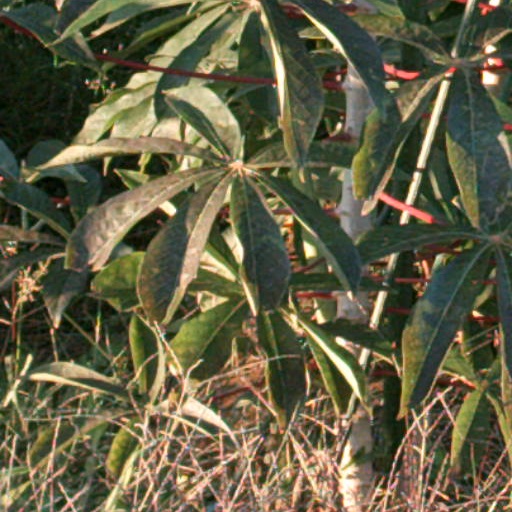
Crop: cassava